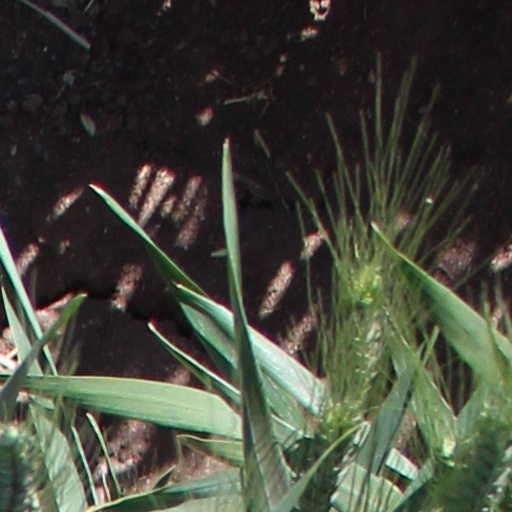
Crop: wheat